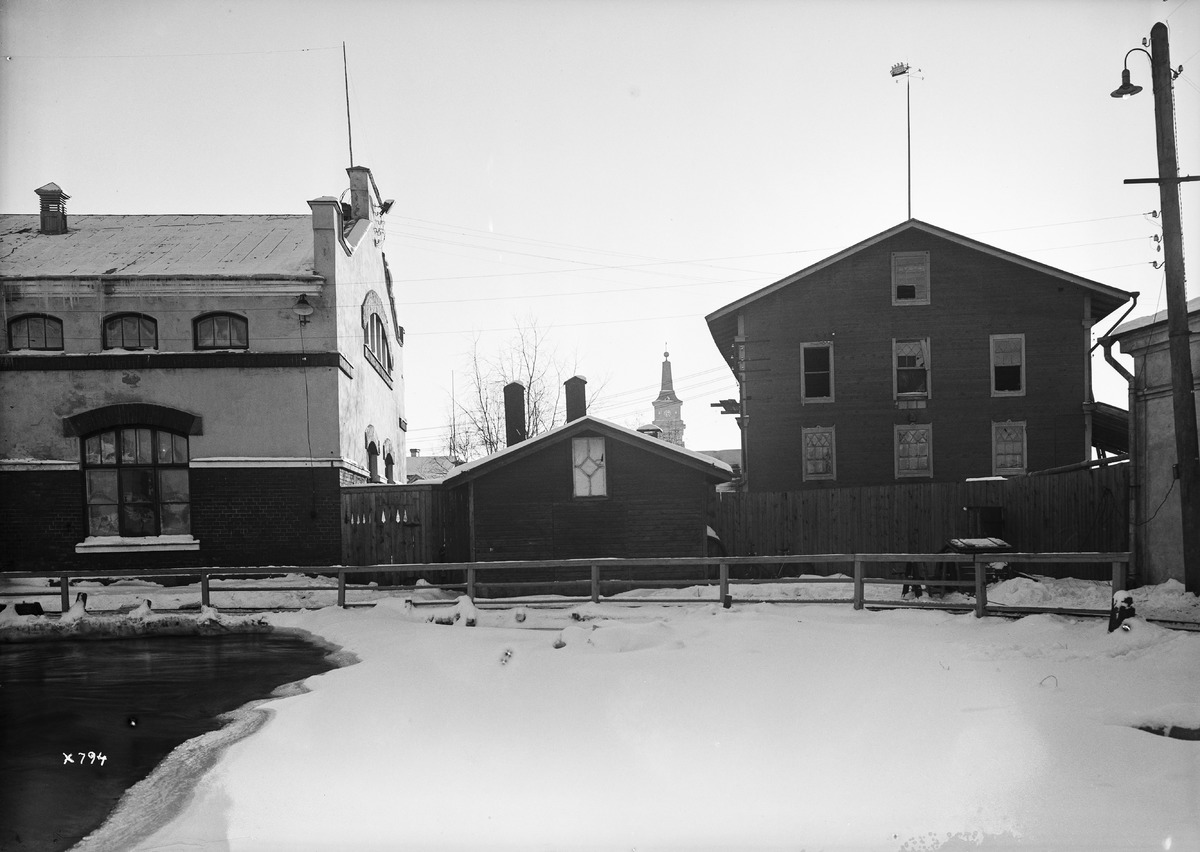
Vesisaha Veljekset Åström Oy:n tehdasalueella
A water-powered sawmill at the factory area of Veljekset Åström Oy
sisällön kuvaus: Entisen kauppiaan Matti Niskan vesisaha Veljekset Åström Oy:n tehdasalueella 31.10.1931. content description: Former merchant Matti Niska's water-powered sawmill at the factory area of Veljekset Åström Oy on October 31, 1931.
Vuosi: 1931
Paikka: Suomi, Oulu, Suomi, Pohjois-Pohjanmaa, Oulu
Aiheet: Veljekset Åström Oy; historialliset rakennukset; vesisahat; ulkokuva; metsäteollisuus; puunjalostus; sahalaitokset; sahat; tehtaat; teollisuusrakennukset; tuotantolaitokset; forest industry; wood processing; sawmills; factories; factory buildings; historical buildings